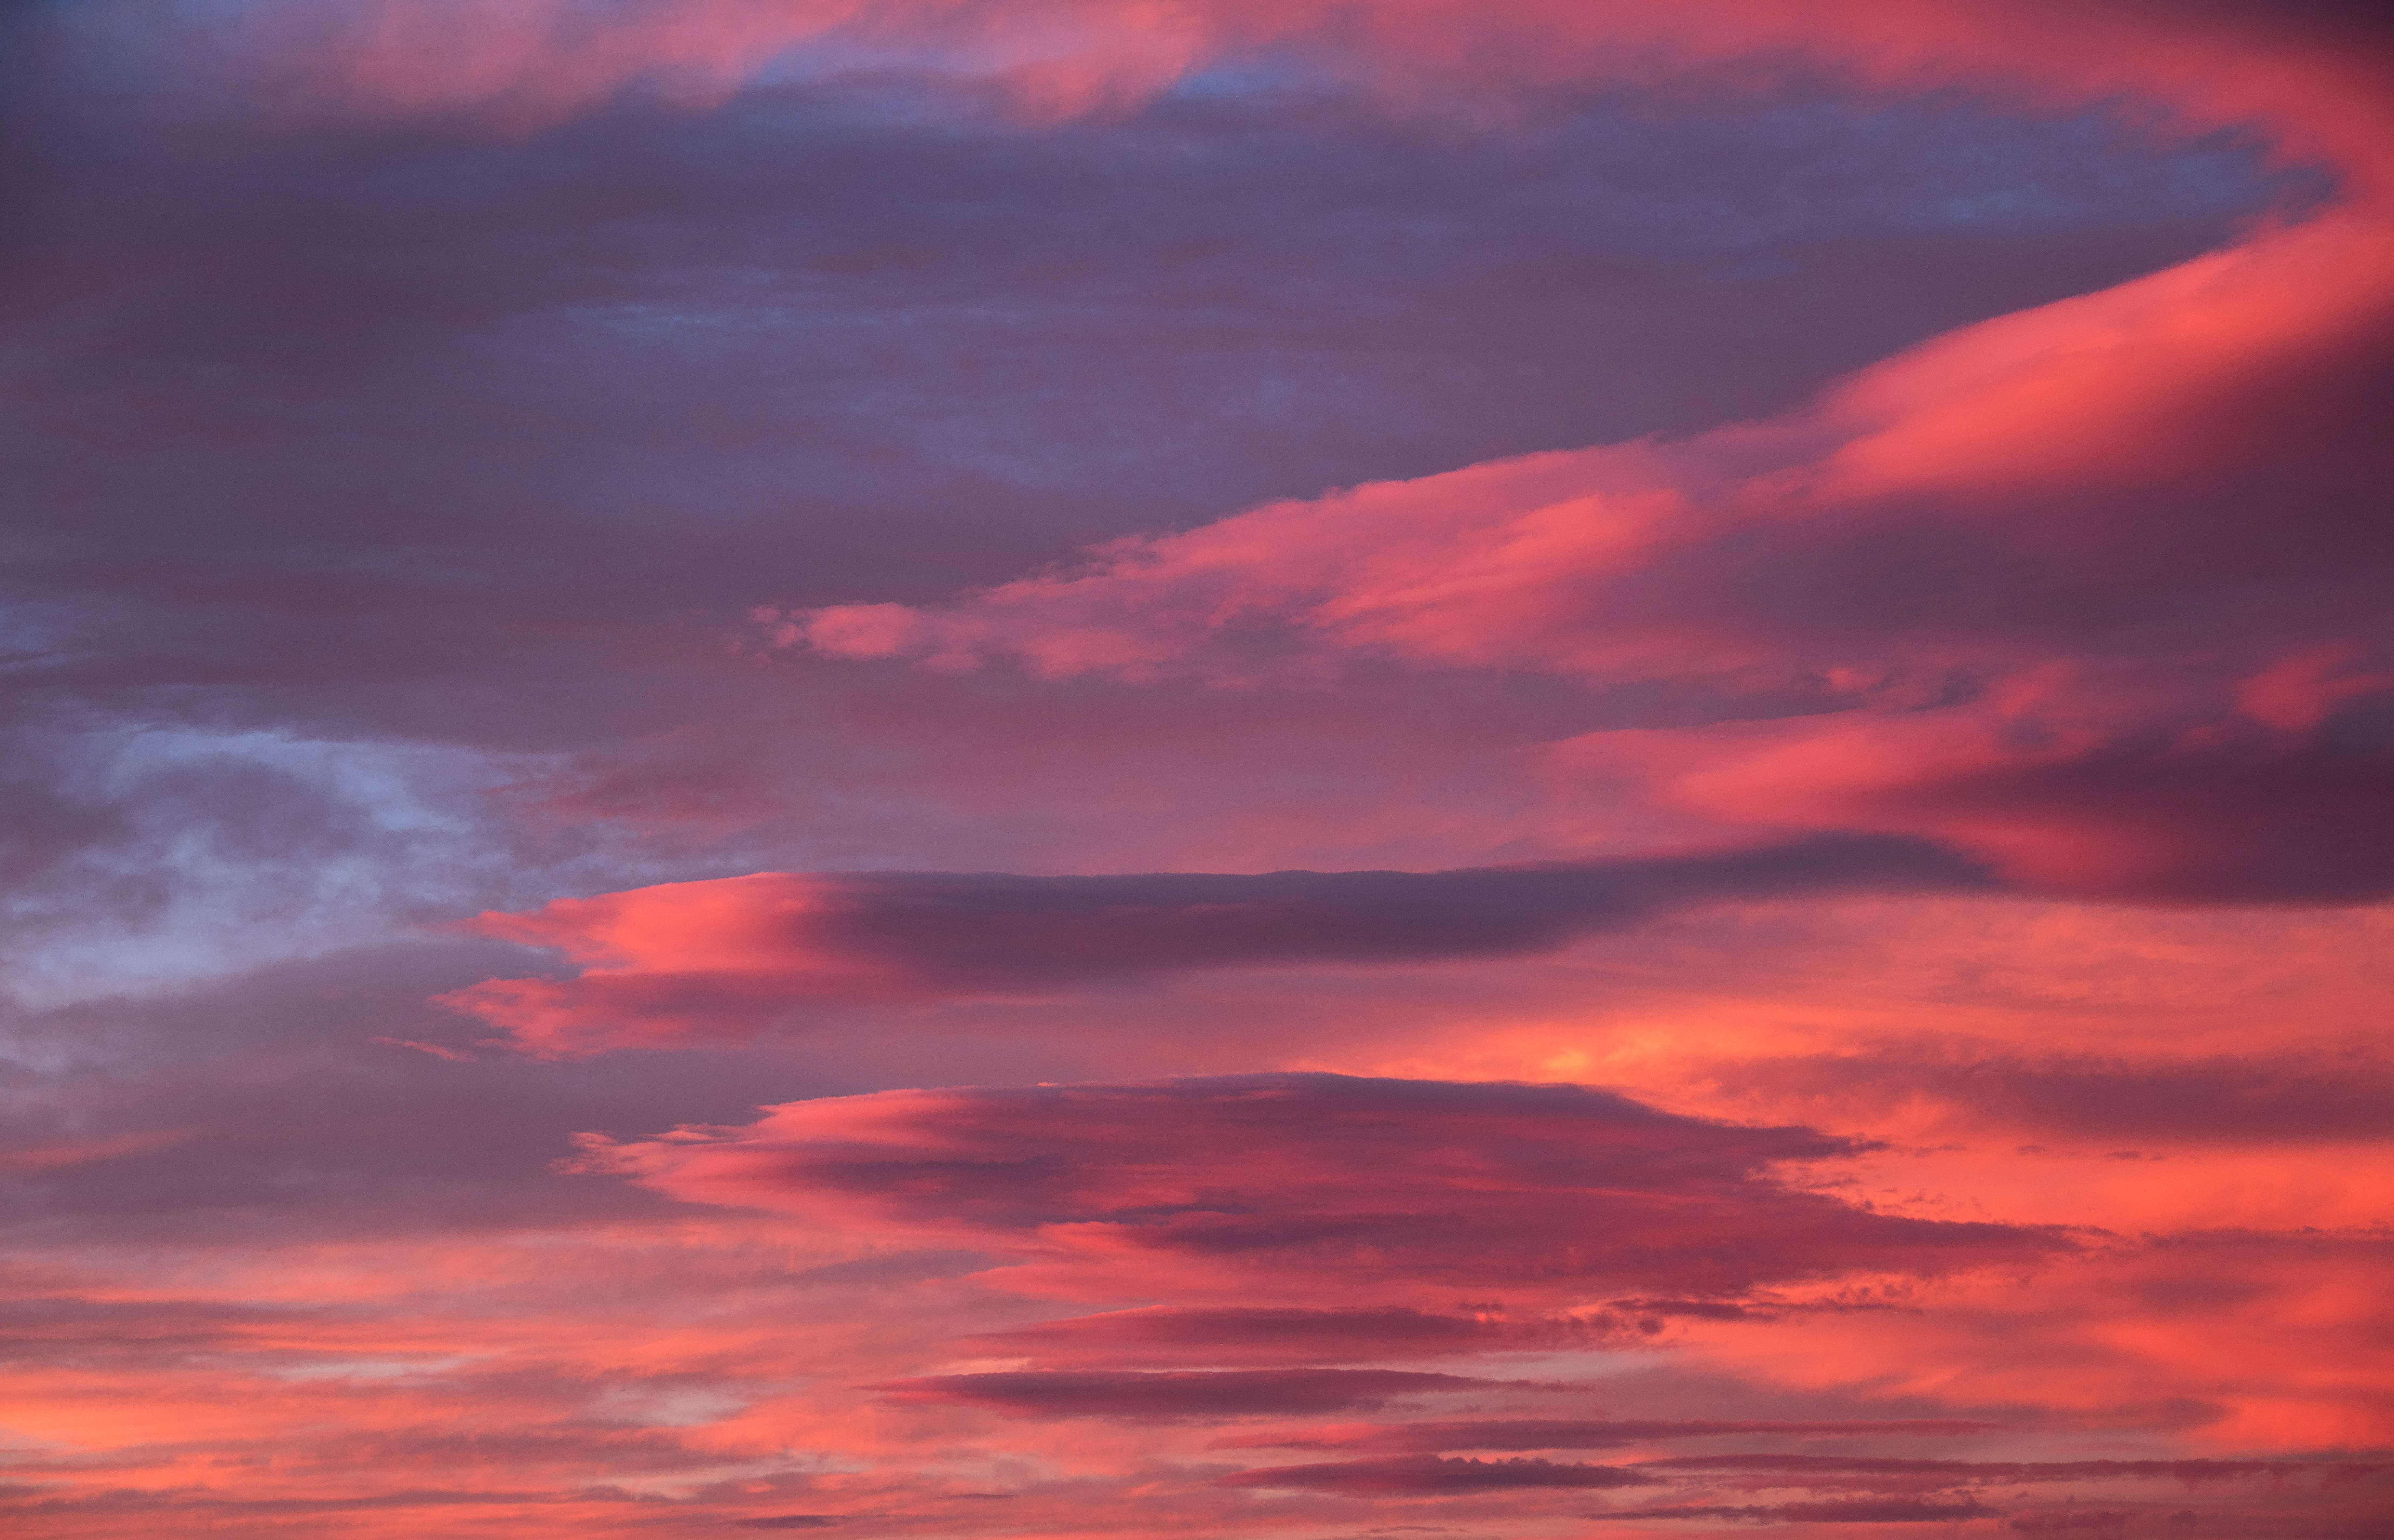
horizon, cloud, sky, sunrise, sunset, dawn, atmosphere, dusk, evening, cumulus, pink, afterglow, meteorological phenomenon, red sky at morning